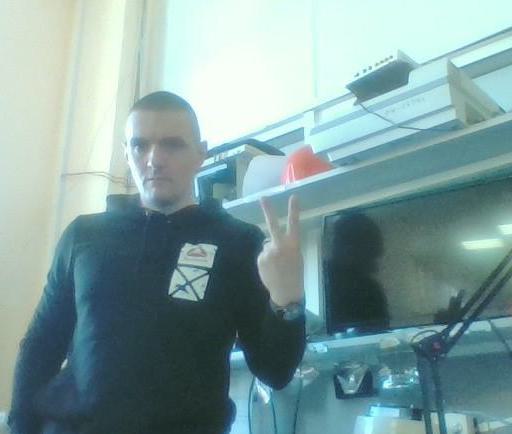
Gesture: peace_inverted